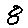
Label: 8